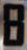
Number: 8